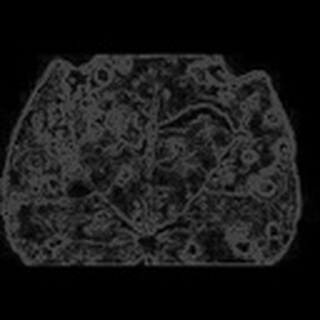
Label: cotton_target_spot